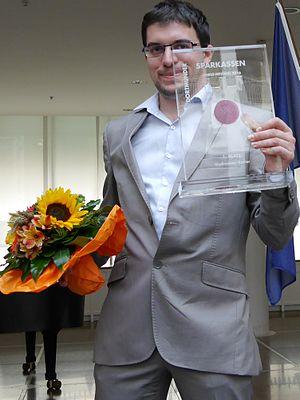
Maxime Vachier-Lagrave, souvent abrégé en MVL, est un joueur d'échecs français né le 21 octobre 1990 à Nogent-sur-Marne.